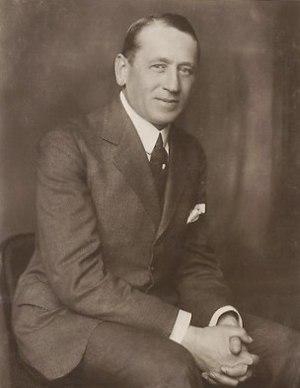
Eugen Burg est un acteur et réalisateur allemand né le 6 janvier 1871 à Berlin et décédé le 15 novembre 1944.